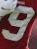
Number: 9